Selma Cloverleafs (1928–1962)

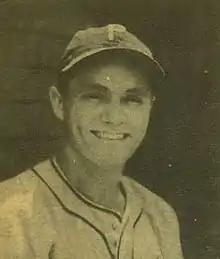
(1940) Merrill "Pinky" May, Philadelphia Phillies. May managed the Selma Cloverleafs to the Alabama–Florida League championship in 1962.

Pinky May became the Selma manager for the 1962 season. A former All-Star third basemen with the Philadelphia Phillies, May played in the major leagues for the Phillies from 1939 to 1943 before his major league playing career was interrupted by his service during World War II. May had served in the United States Navy during World War II. Following his military service, May became a long-time minor league manager from 1946 until his retirement in 1972. Pinky May's son is catcher Milt May, who had a lengthy major league playing and coaching career. As a youth, Milt May served as a bat boy for his father's minor league teams.